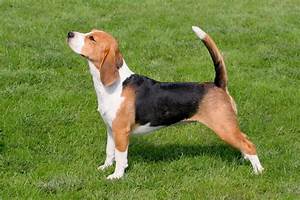
Label: dog